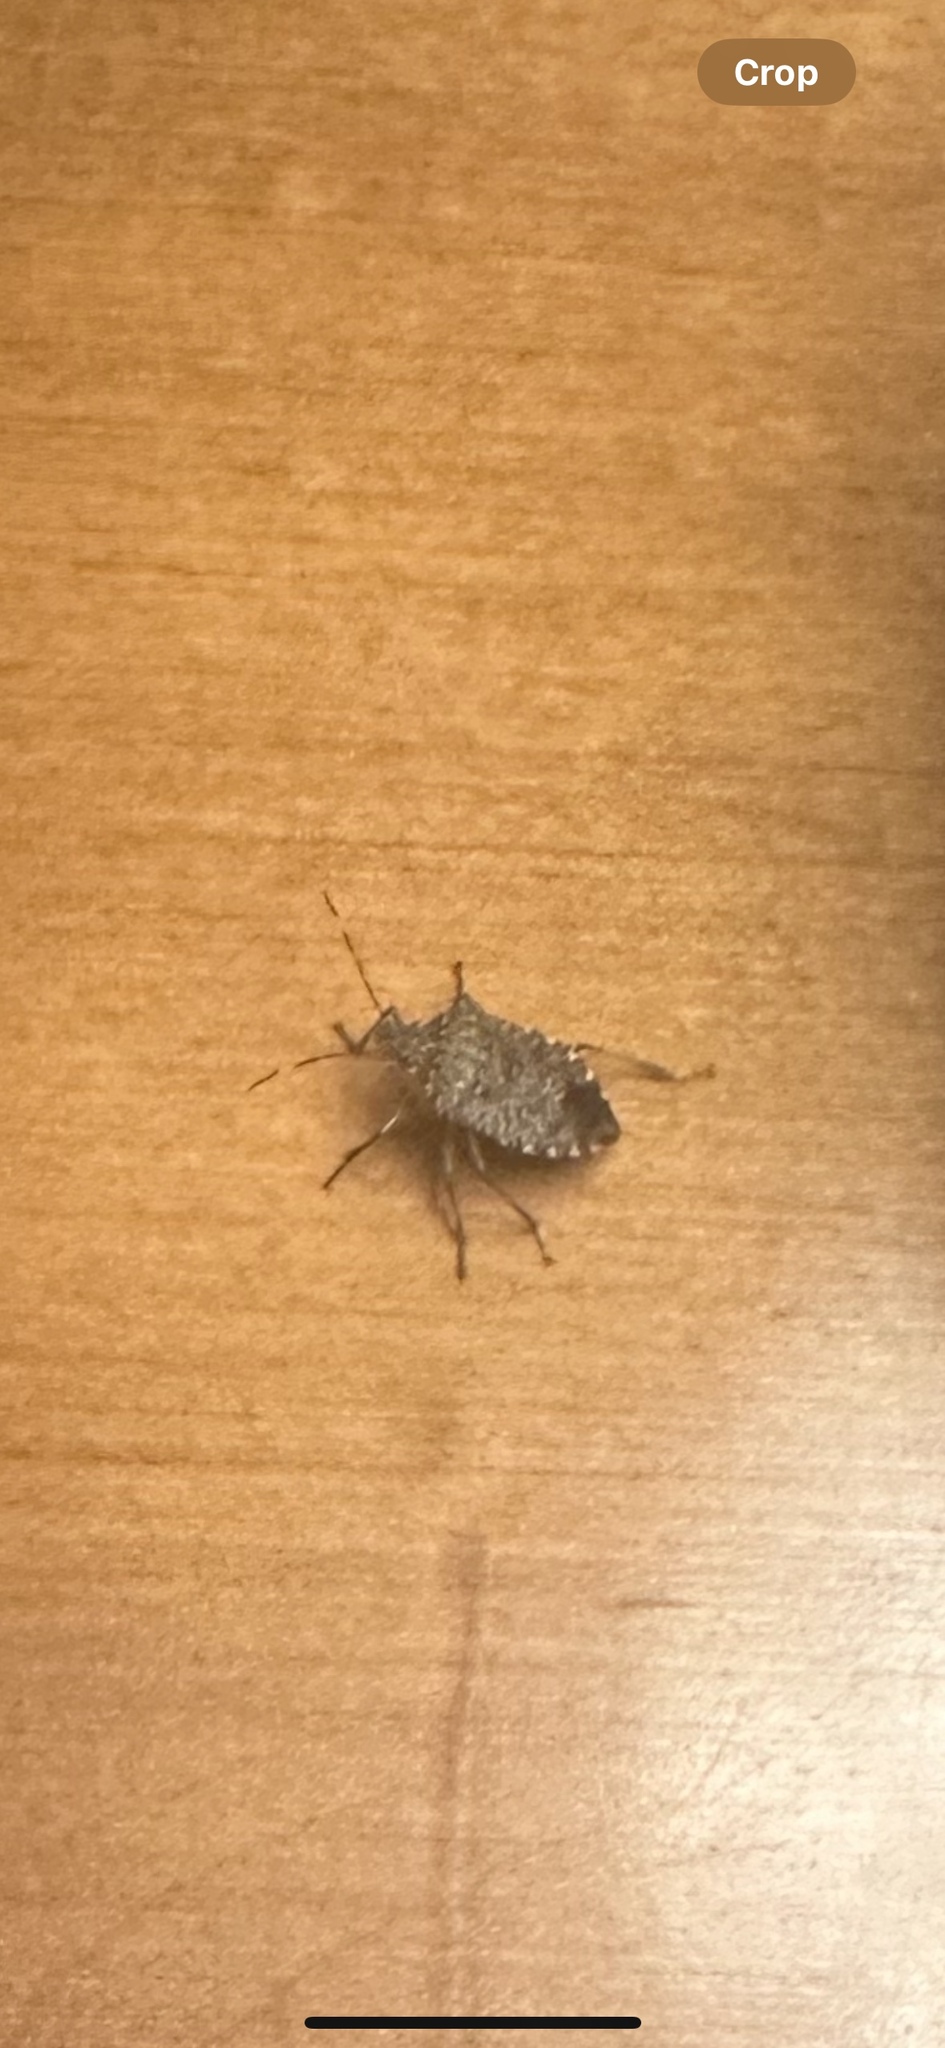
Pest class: stink_bug